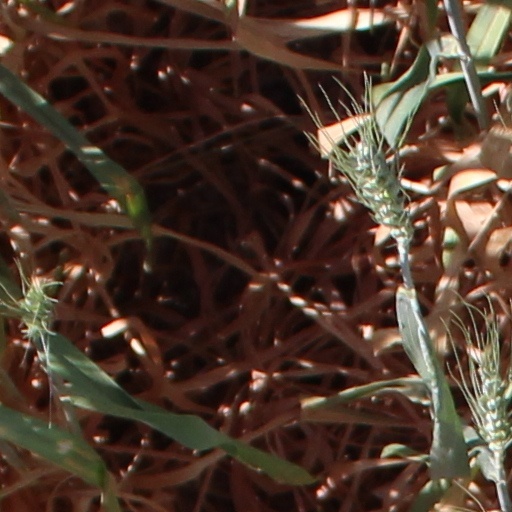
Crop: wheat